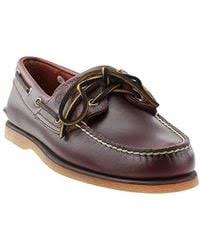
Label: Boat